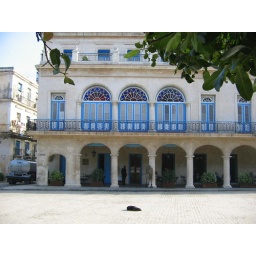
Plaza de Armas. There was a black dog sleeping in the middle of the street.